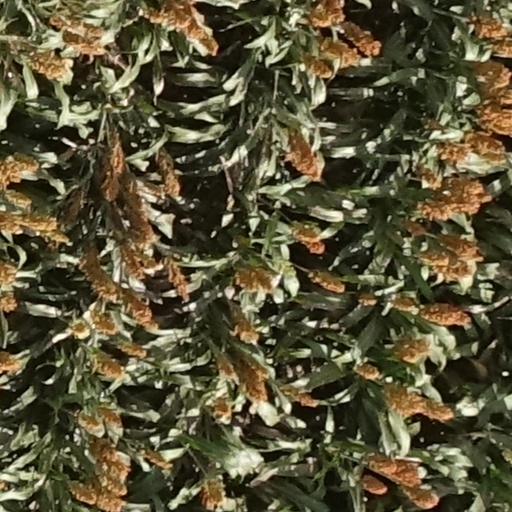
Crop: sorghum